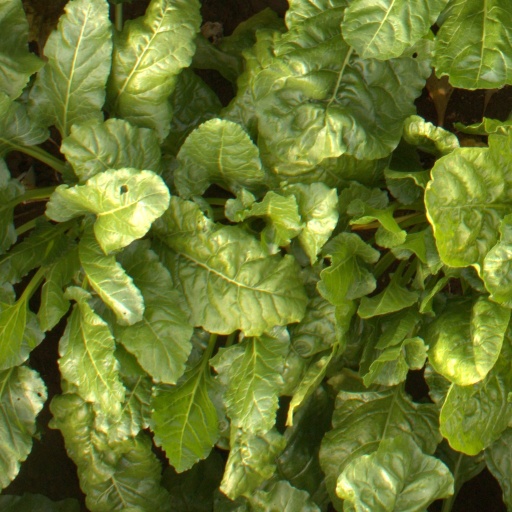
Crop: sugar beet